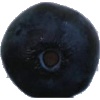
Label: blueberry